Henry Arnold Karo

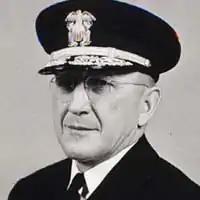
H. Arnold Karo, photographed as a rear admiral.

Henry Arnold Karo (December 24, 1903 – May 23, 1986) was a vice admiral in the former United States Coast and Geodetic Survey Corps, which is today known as the National Oceanic and Atmospheric Administration Commissioned Officer Corps. Vice Admiral Karo spent most of his working career in the United States Coast and Geodetic Survey, which provided coastal maps and charts for the United States. He rose through the organization's bureaucracy to become the director of the Survey.